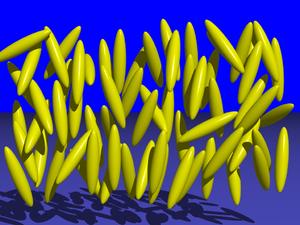
L'état nématique est un état de la matière intermédiaire entre les phases solide cristalline et liquide. Les molécules, de forme allongée, sont réparties sans ordre de position mais en demeurant en moyenne parallèles les unes aux autres, c'est-à-dire avec un ordre d'orientation à longue portée. Dans le cas quantique, la phase nématique est décrite par un fluide électronique qui brise spontanément une symétrie de l'Hamiltonien lors de l'échange de deux axes. Cette phase est alors très différente de sa contrepartie classique. Un point très important de la phase nématique est sa coexistence fréquente avec d'autres phases quantiques comme l'ordre magnétique ou supraconducteur.